Malaya Watson

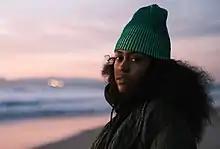
Watson in March 2020

Malaya Tina Bandico Watson (born September 24, 1997) is an American singer from Southfield, Michigan, who finished in eighth place on the thirteenth season of "American Idol."